Crime Diaries: Night Out

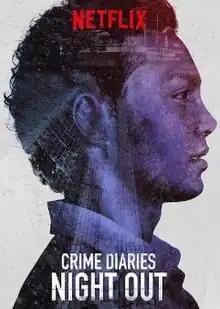

Crime Diaries: Night Out (Spanish: "Historia de un crimen: Colmenares"), is a 2019 Colombian-Mexican Spanish-language crime television miniseries starring Ernesto Campos, Carlos Carvajal and Camila Jurado. The plot is inspired by real-life events, and revolves around how after a Halloween party on October 31 in 2010, the student Luis Andrés Colmenares is found dead in a park in the north of Bogotá. The series recounts how two women close to Colmenares and an ex-boyfriend of one of them seems to be involved, and judicial process following the investigation.